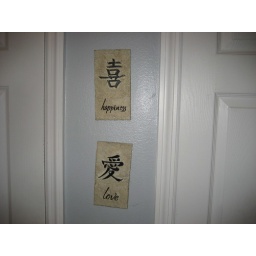
Someday I will have a bathroom in my house with these in it, my very own bathroom in my house, someday.